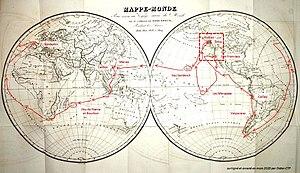
figure extraite du Journal d'un voyage autour du monde, per Camille de Roquefeuil, 1823
L'expédition du Bordelais est la troisième circumnavigation réussie par des Français, après celles de Bougainville et de Marchand, compte tenu de la disparition de Lapérouse. Comme l'expédition Marchand sur Le Solide, l'expédition du Bordelais un quart de siècle plus tard a un but essentiellement commercial : la traite des fourrures entre la côte Nord-Ouest de l'Amérique et la Chine. Dirigée par le navigateur français Camille de Roquefeuil, l'expédition est financée par l'armateur bordelais Jean-Étienne Balguerie, dit Balguerie junior.